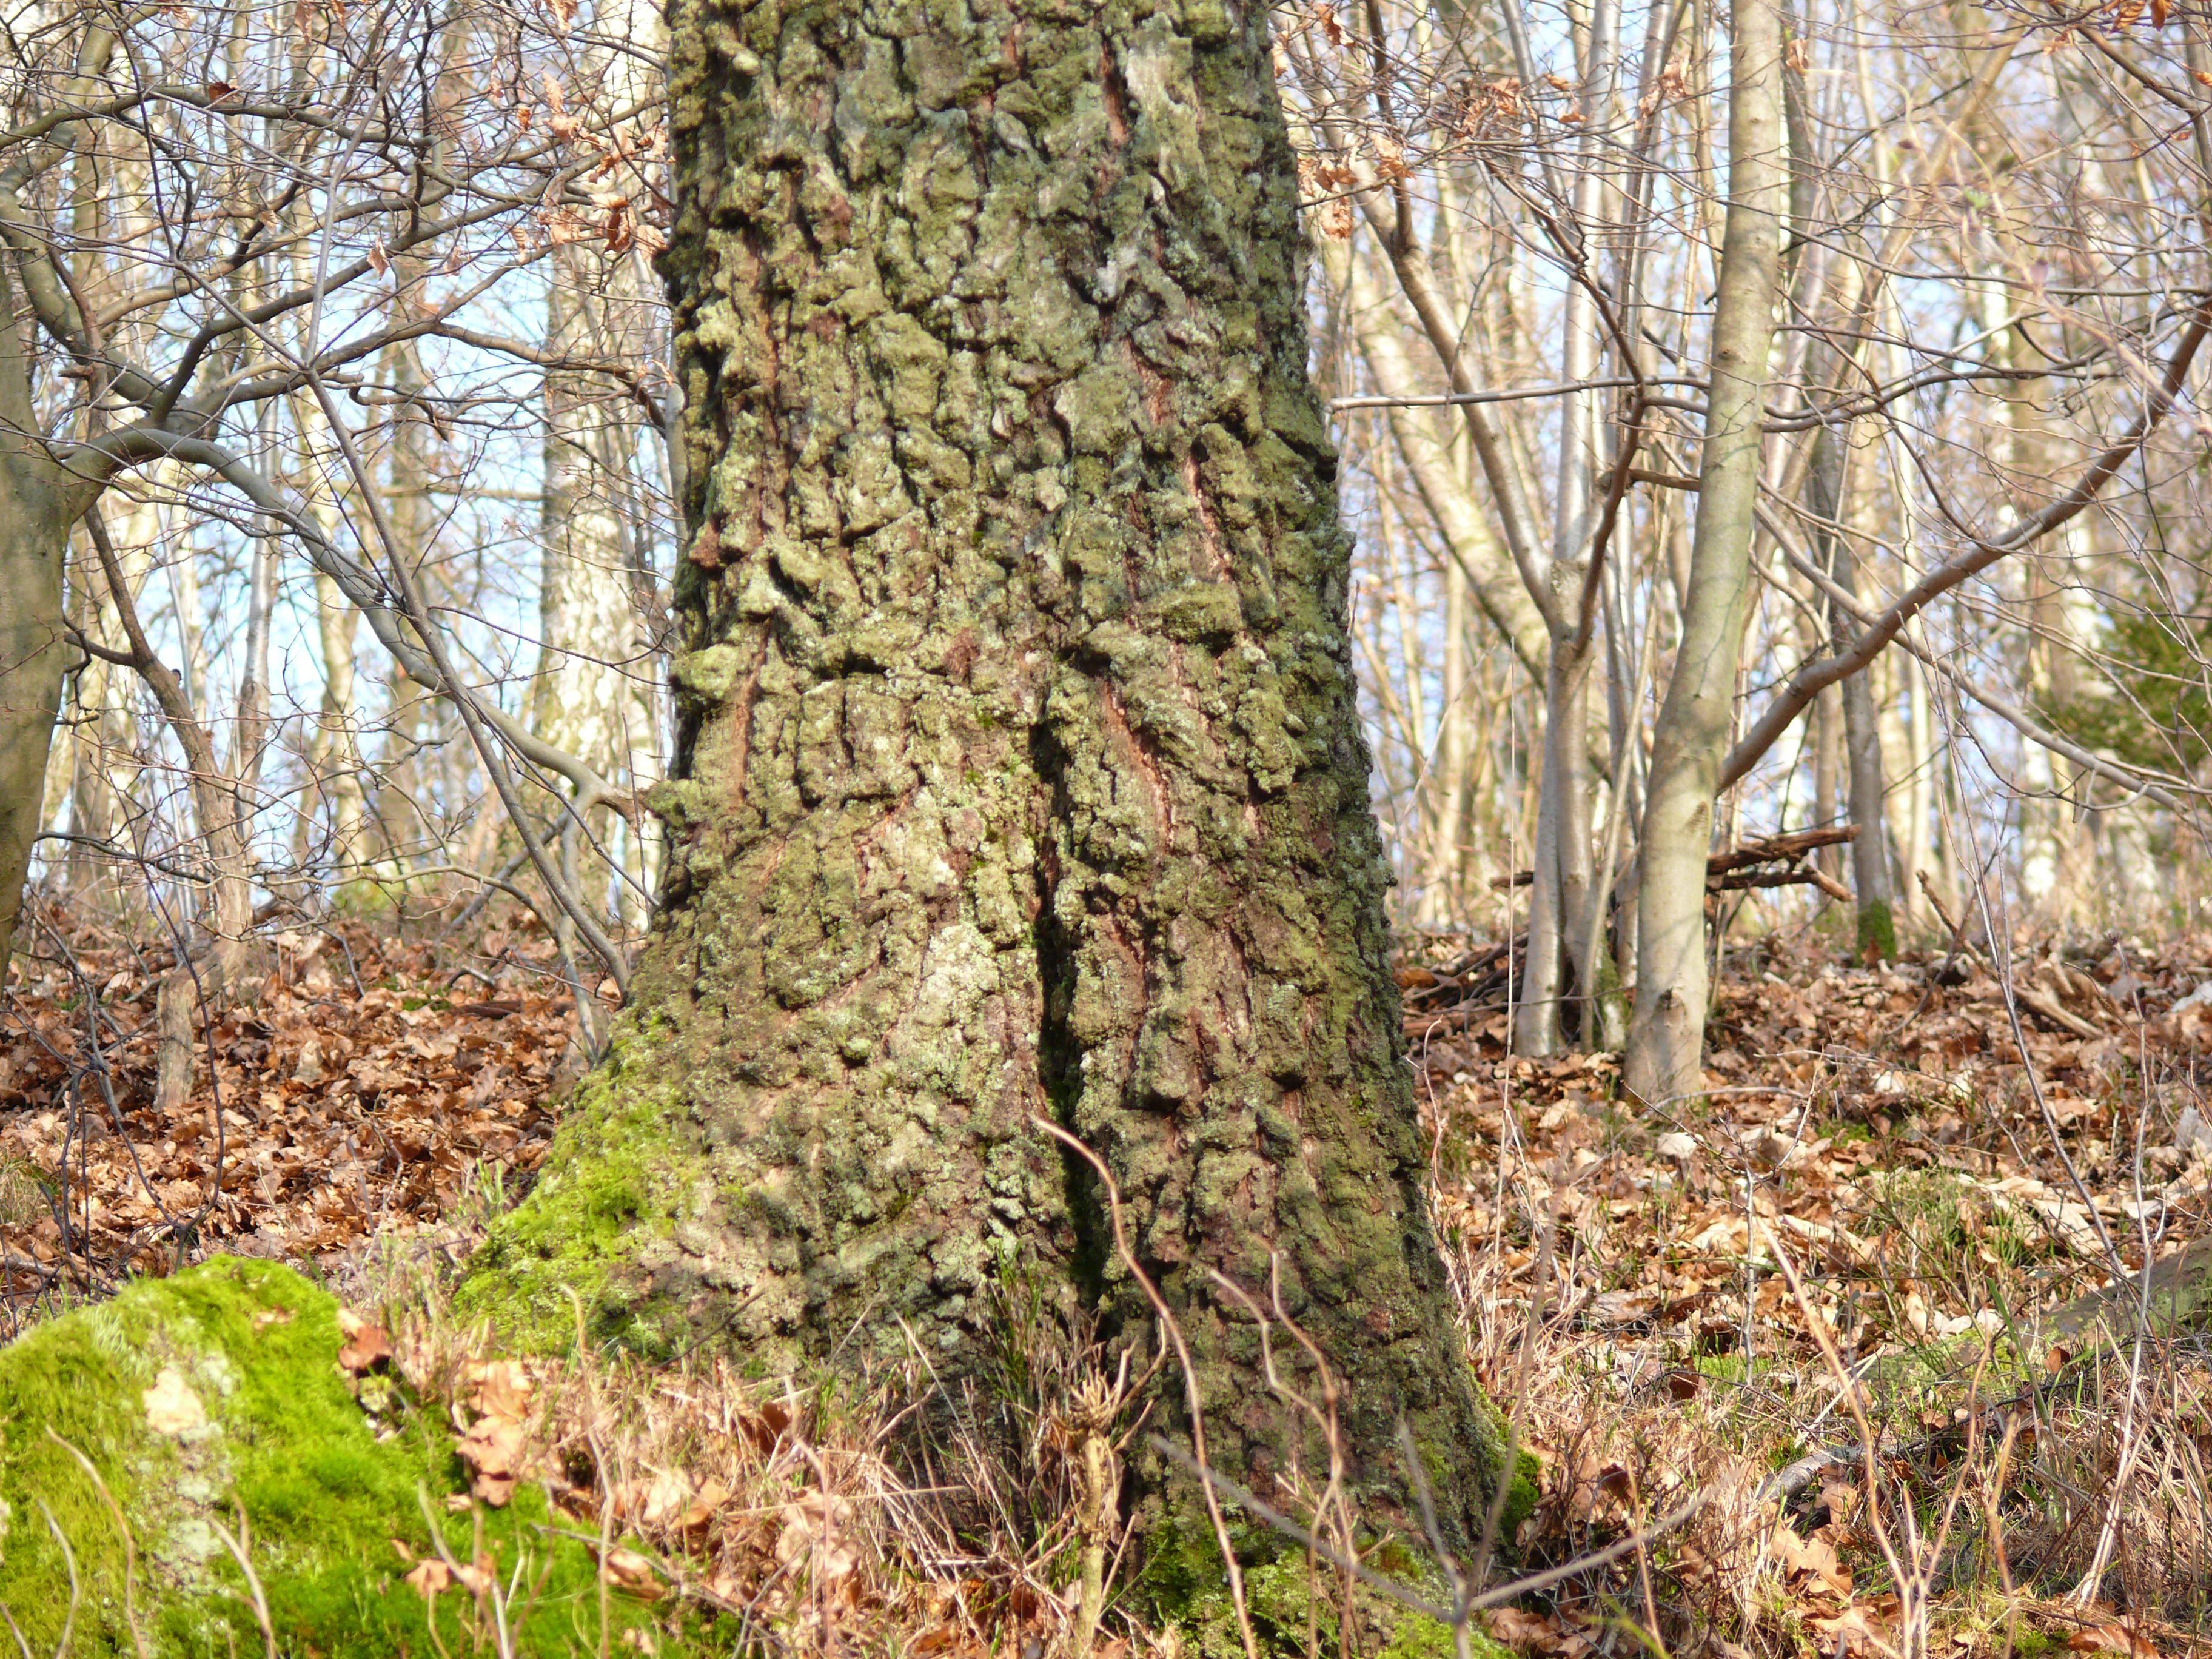
tree, forest, branch, plant, trail, leaf, flower, trunk, autumn, trees, leaves, spruce, shrub, forests, deciduous, grove, woodland, habitat, tree roots, autumn forest, ecosystem, flowering plant, biome, natural environment, woody plant, temperate broadleaf and mixed forest, land plant